Palmachim Airbase

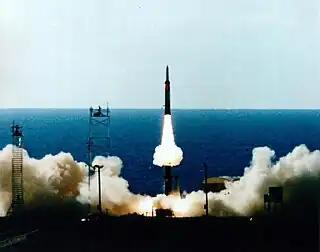
Test of an Arrow 2 missile at the Palmachim launchpad in 1996

Palmachim Airbase is an Israeli Air Force (IAF) base and spaceport, which the IAF and the Israel Space Agency (ISA) operate jointly. It is located west of the city of Yavne on the Mediterranean coast, 12 km south of the Gush Dan metropolitan area with Tel Aviv, named after the Kibbutz Palmachim a few hundred meters to the north. There are no fighter jets stationed there, but transport helicopters, UAVs and a battery of Arrow defense missiles southeast of it.